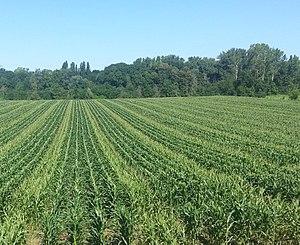
Champ de maïs semence castré
La production de semences est l'activité qui consiste à multiplier les semences d'une espèce végétale, sur une ou plusieurs générations, afin de disposer de quantités plus importantes en vue de produire cette même espèce à d'autres fins. Elle est majoritairement pratiquée par des agriculteurs multiplicateurs qui passent des contrats avec des entreprises de sélection de semences mais peut être pratiquée par toute personne pour son usage personnel.